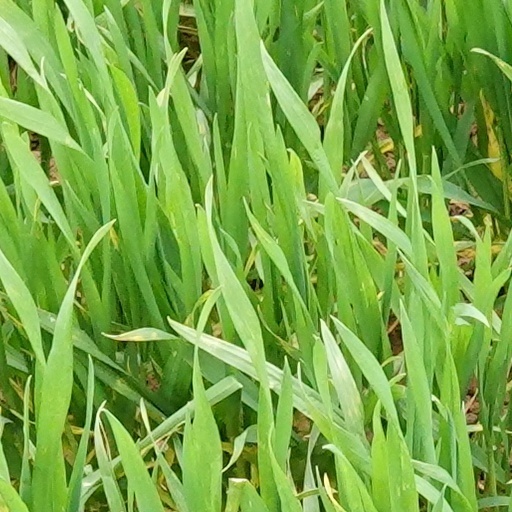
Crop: wheat